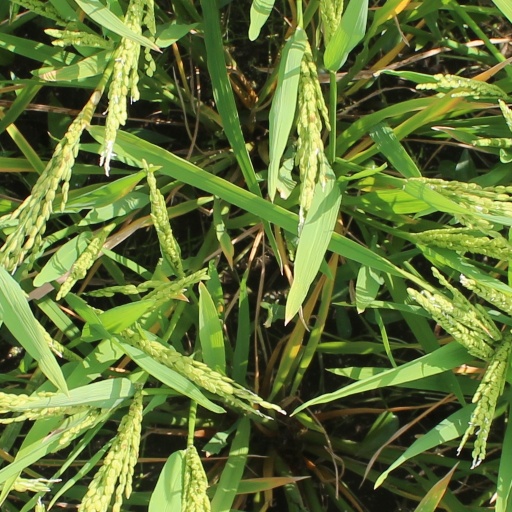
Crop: rice